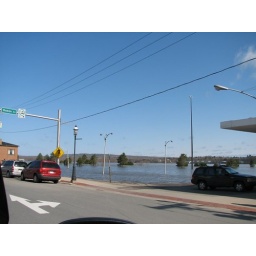
The water didn't cross here like in 1973 but it was close. The Legion must have water in it.